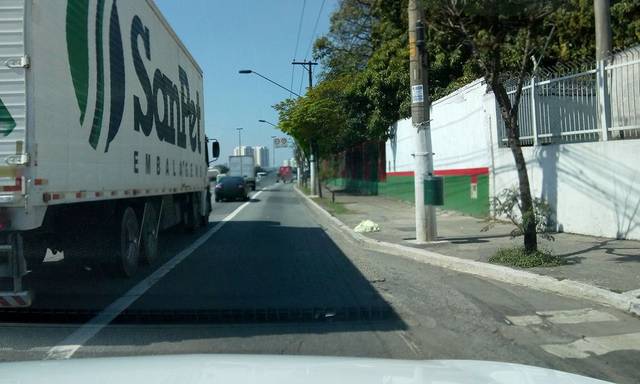
Region: Brazil
Coordinates: -23.52, -46.621